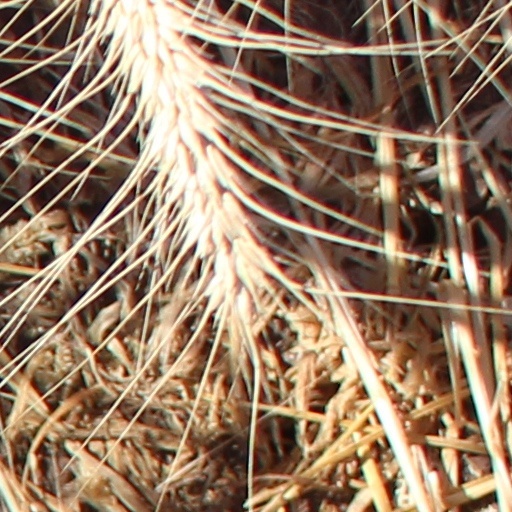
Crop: wheat